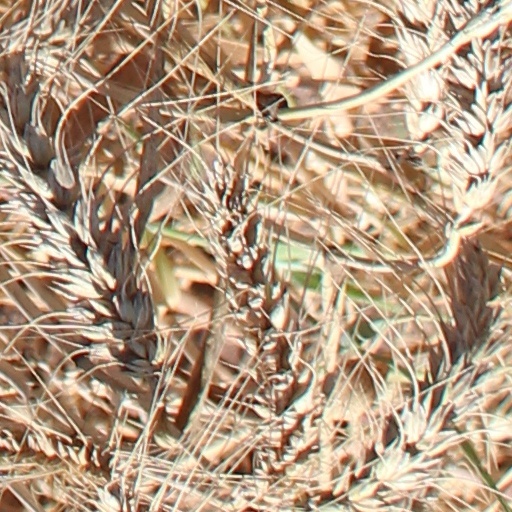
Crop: wheat